Broadcast News (film)

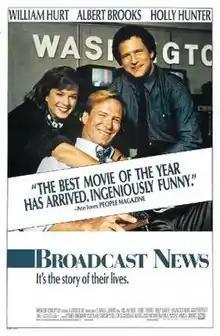
Theatrical release poster

Broadcast News is a 1987 American romantic comedy-drama film written, produced and directed by James L. Brooks. The film concerns a virtuoso television news producer (Holly Hunter) who has daily emotional breakdowns, a brilliant yet prickly reporter (Albert Brooks), and the latter's charismatic but far less seasoned rival (William Hurt). It also stars Robert Prosky, Lois Chiles, Joan Cusack, and Jack Nicholson.